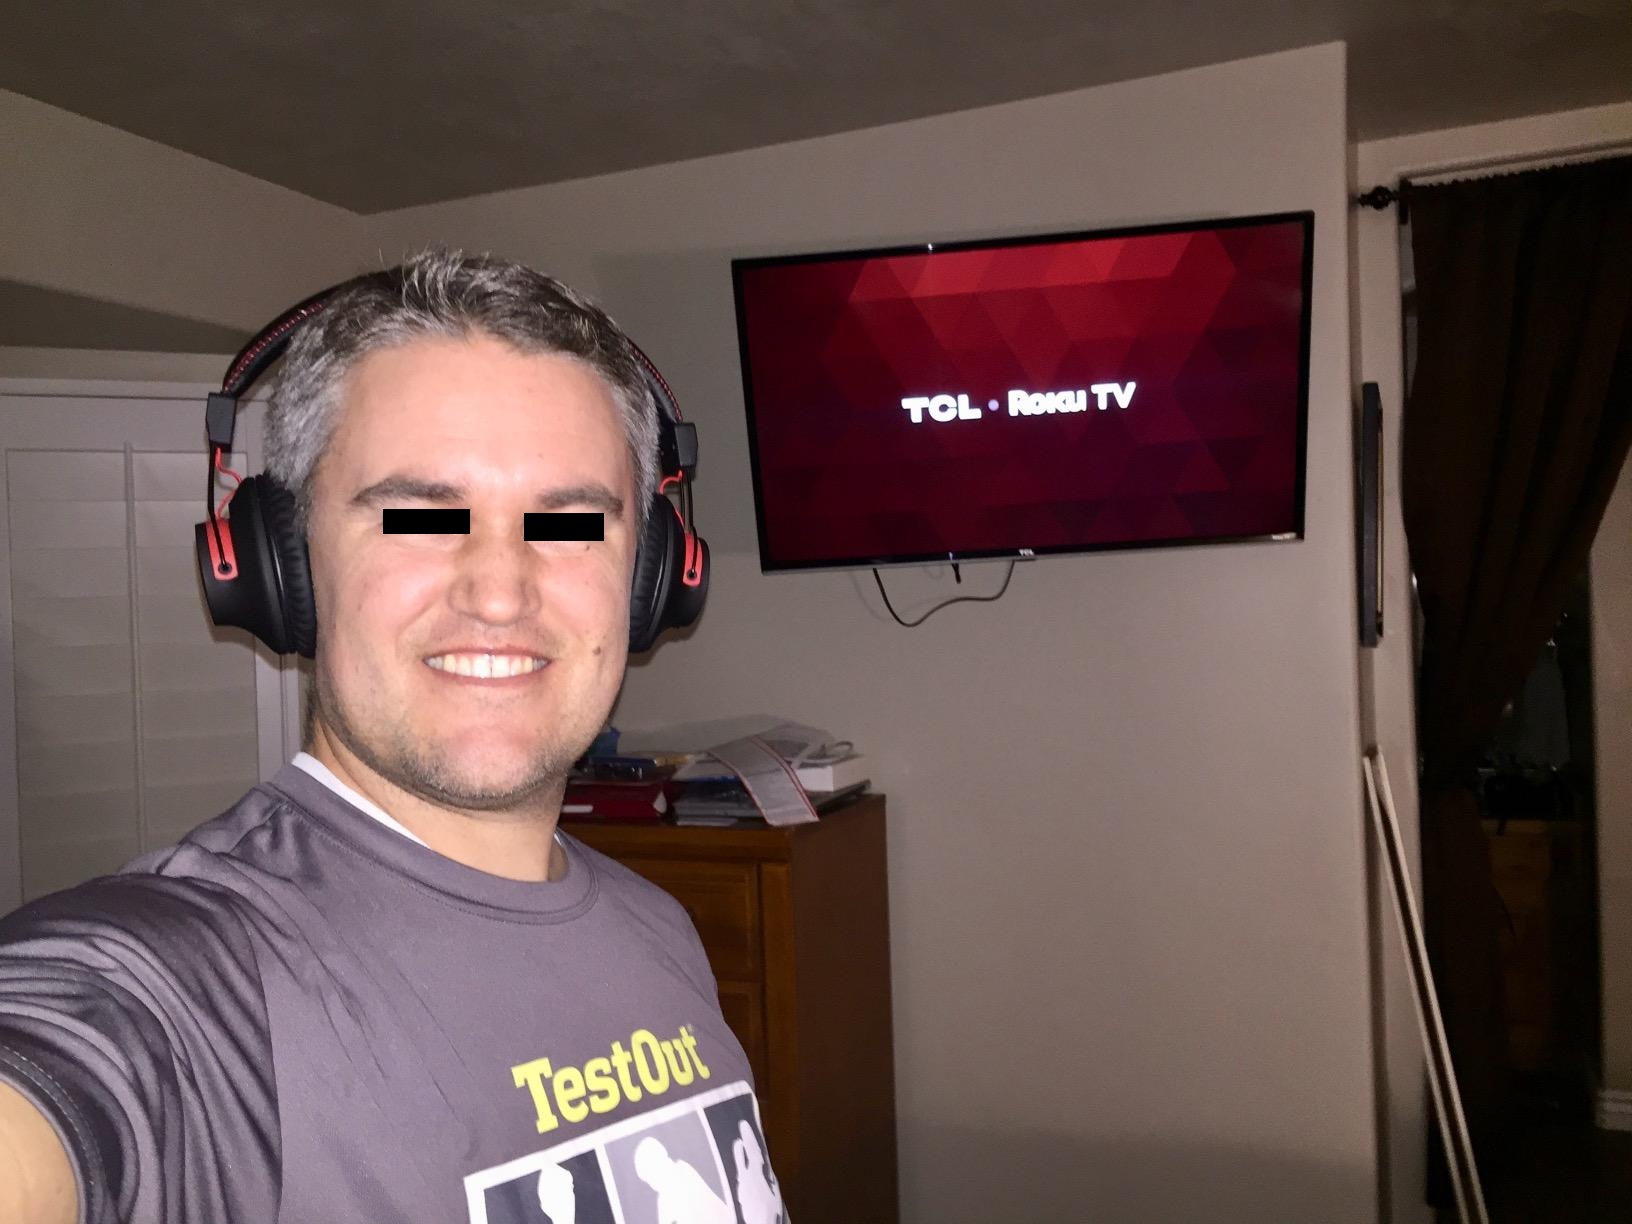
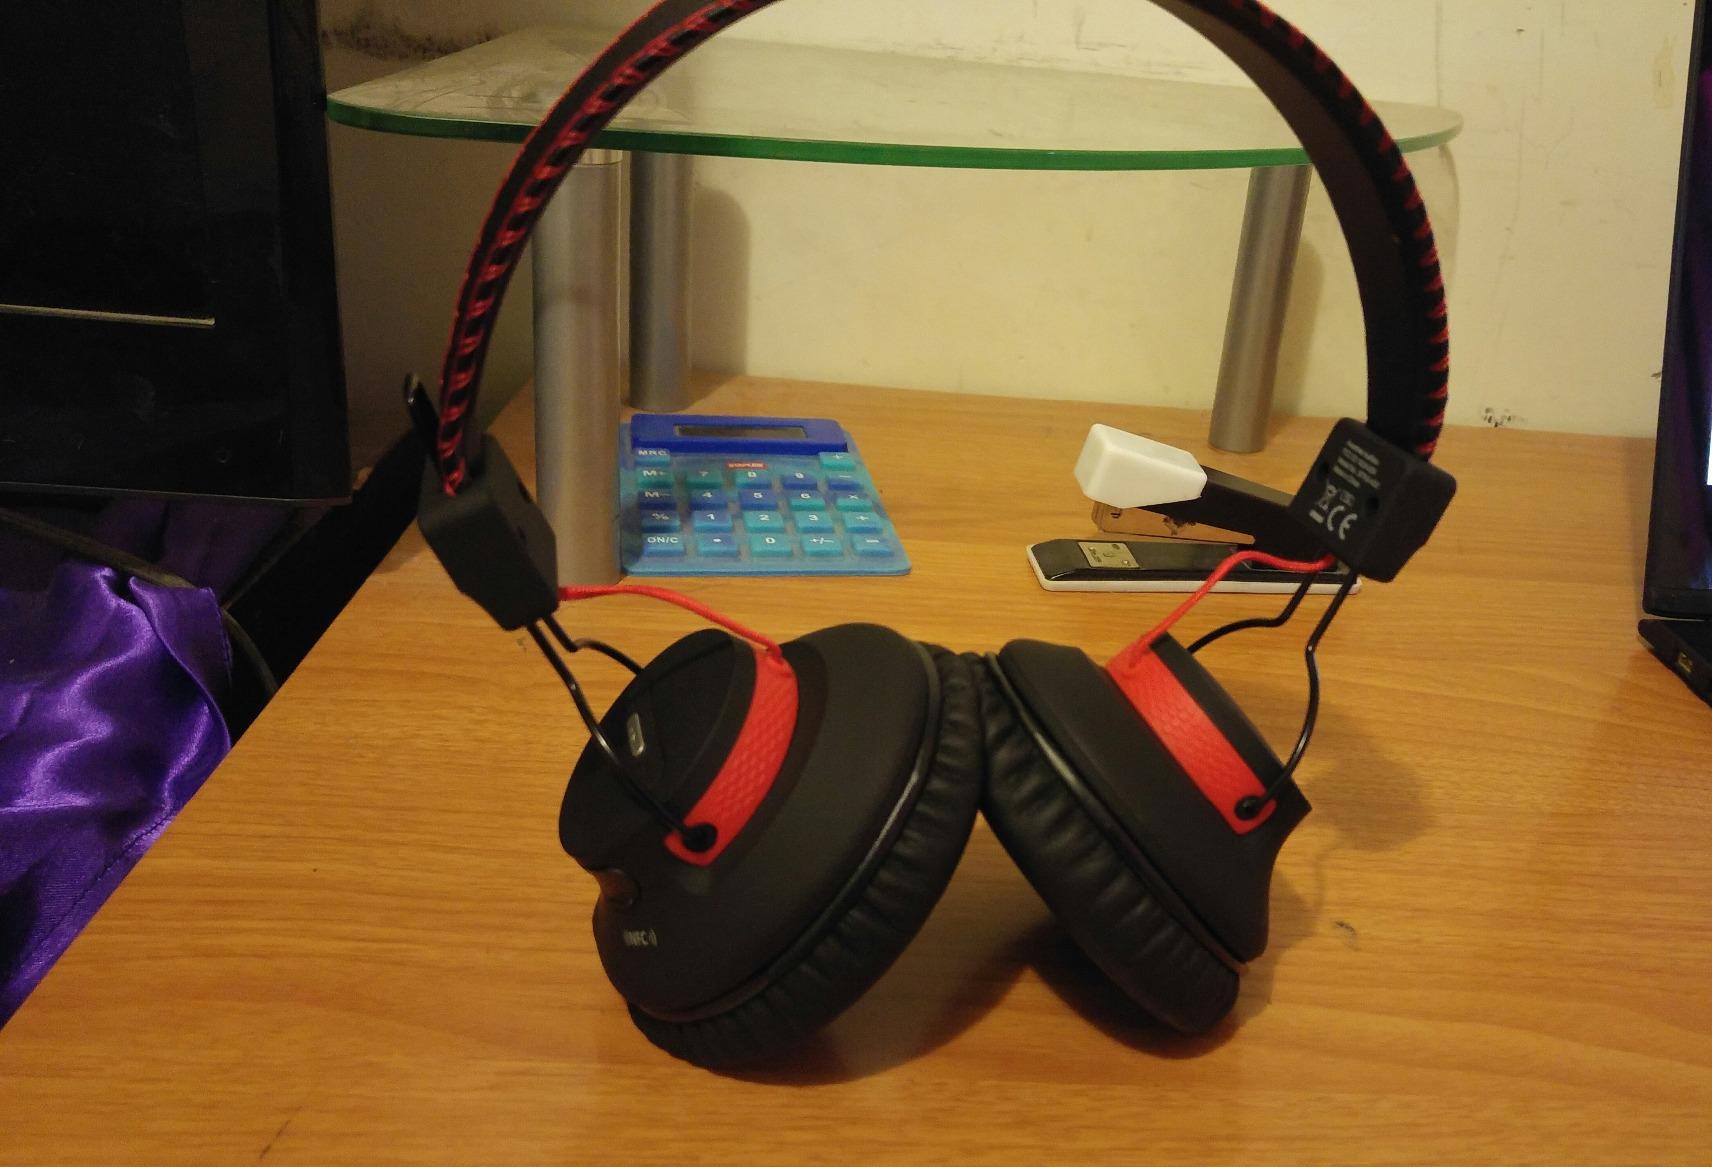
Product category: headphones
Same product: yes